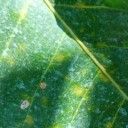
Label: Cerscospora